Michael Birawer

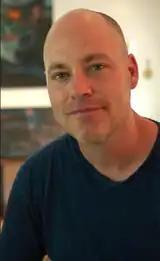
Michael Birawer

Michael Birawer (born April 17, 1971) is an American artist. Born and based in St. Paul, Minnesota, he is known for his surrealist paintings of urban settings and their inhabitants.